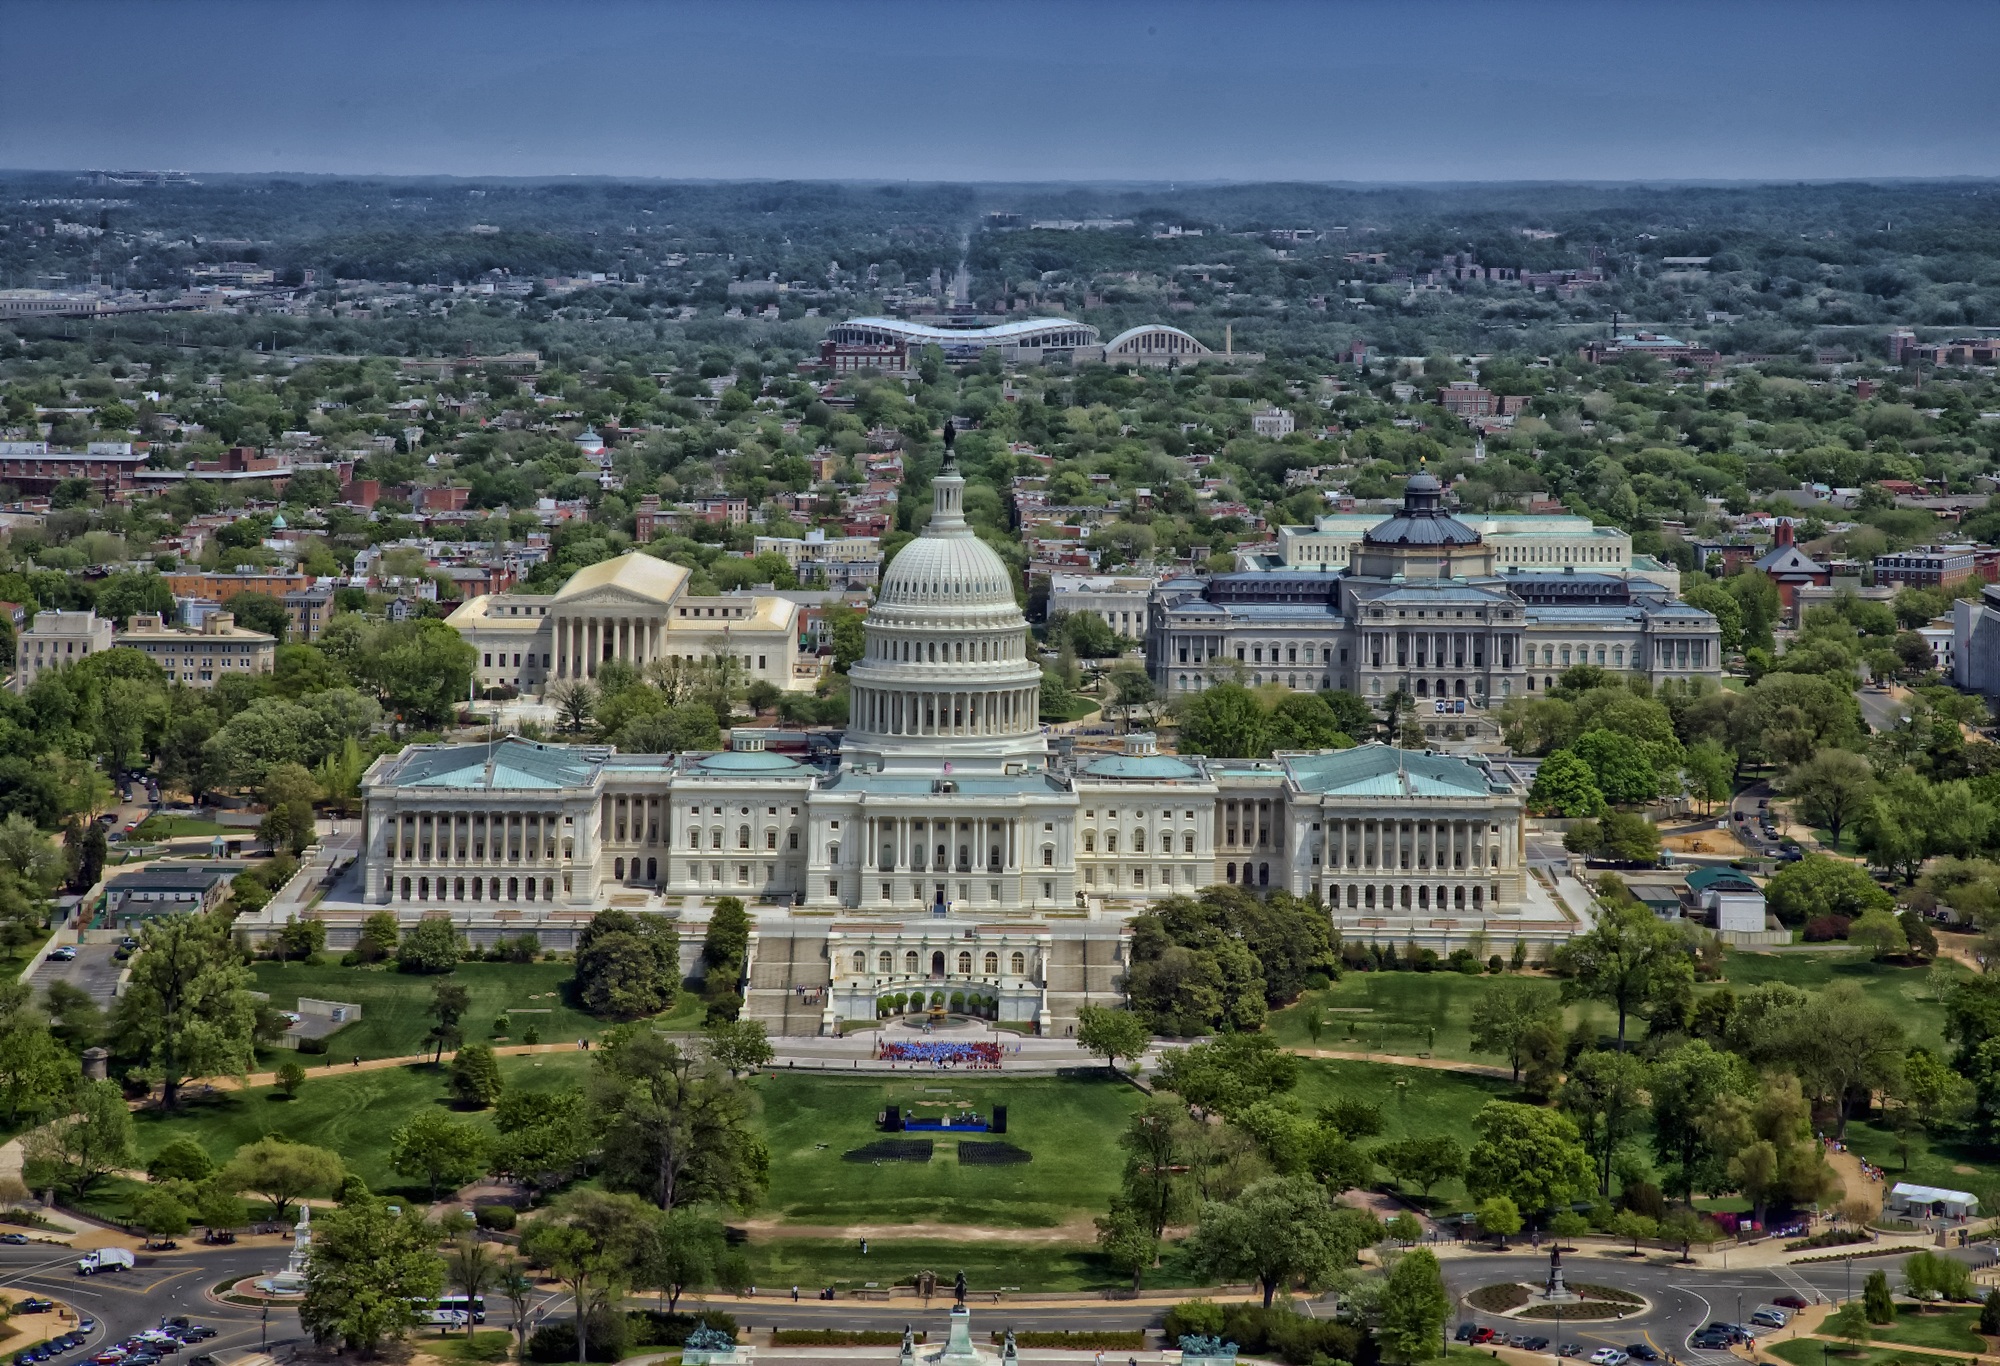
architecture, skyline, town, palace, city, urban, cityscape, panorama, downtown, scenic, landmark, aerial view, place of worship, capitol building, hdr, vista, rotunda, historical, dome, estate, capitol, landmarks, cities, neighbourhood, washington dc, bird's eye view, aerial photography, historic site, residential area, human settlement